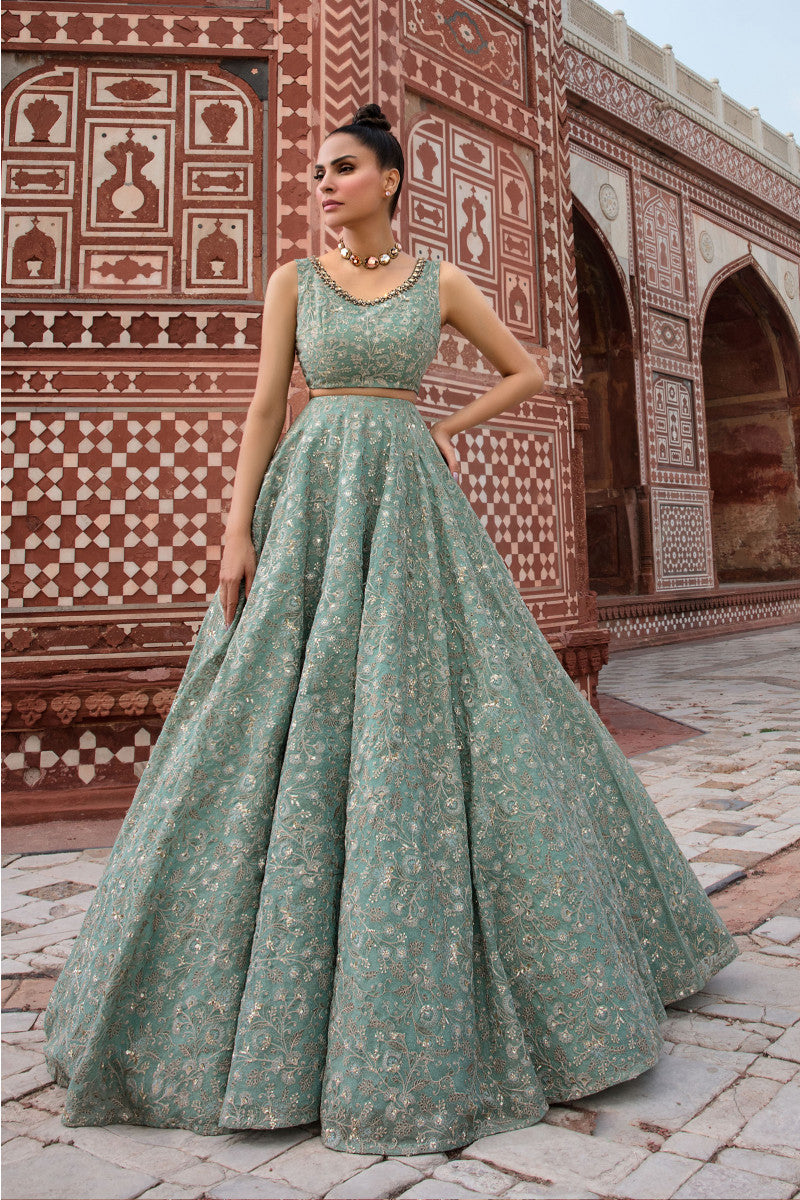
mint jacquard embroidered net leheng